Nick Mamer

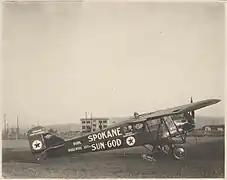
"Spokane Sun-God"at Felts Field in 1929

Mamer is perhaps best remembered for undertaking a pioneering long-distance endurance flight in 1929 that began on August 15. The flight utilized a Buhl Airsedan biplane named the "Spokane Sun-God"; Mamer was at the controls, and was accompanied by Art Walker acting as mechanic and refueling hoseman.